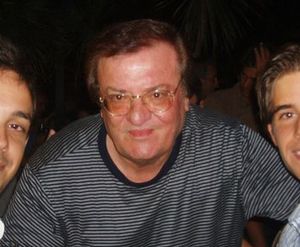
Leone di Lernia
Leone di Lernia er en radiovært, sanger og komponist af sange i genrene rock, pop og trash. Han har været aktiv siden 1968, med musik med humoristiske og satiriske tekster der omhandler prominente personer og dagsaktuelle begivenheder. Ofte anvender han dialekt fra den italienske region Apulien i sine sange.